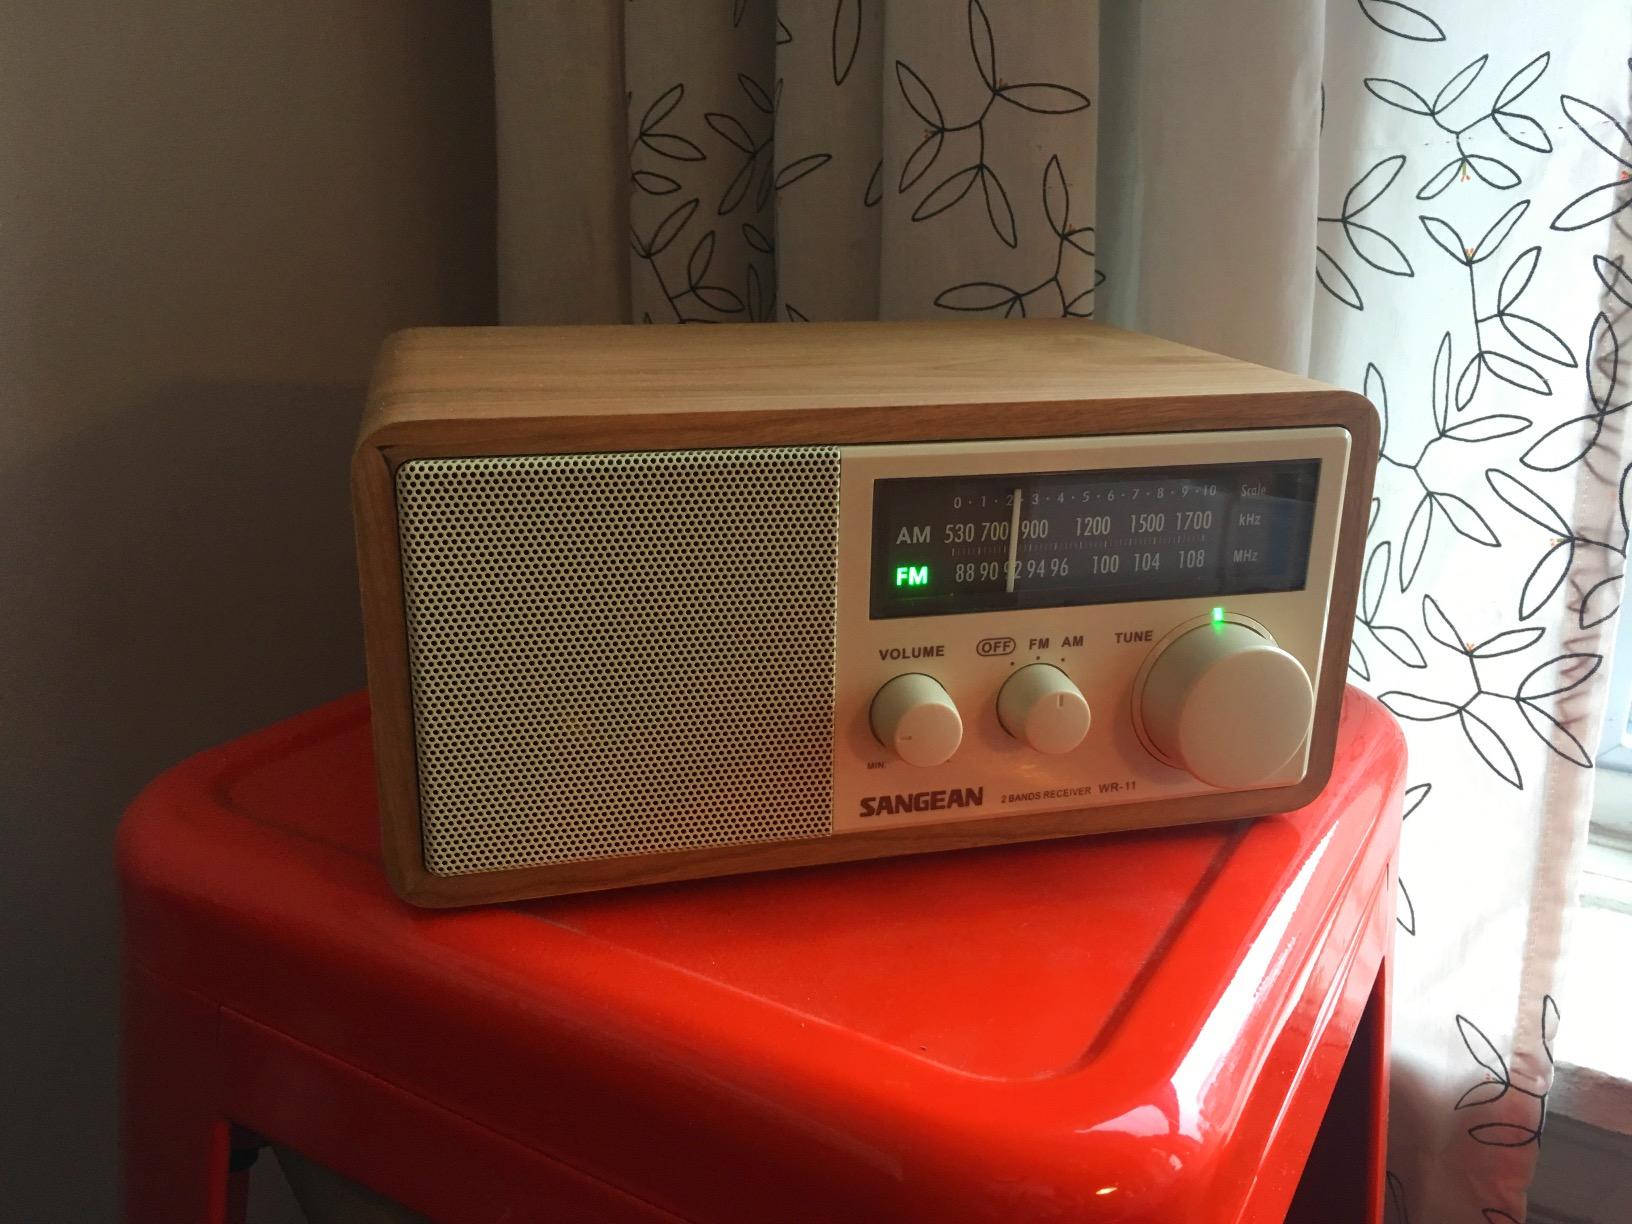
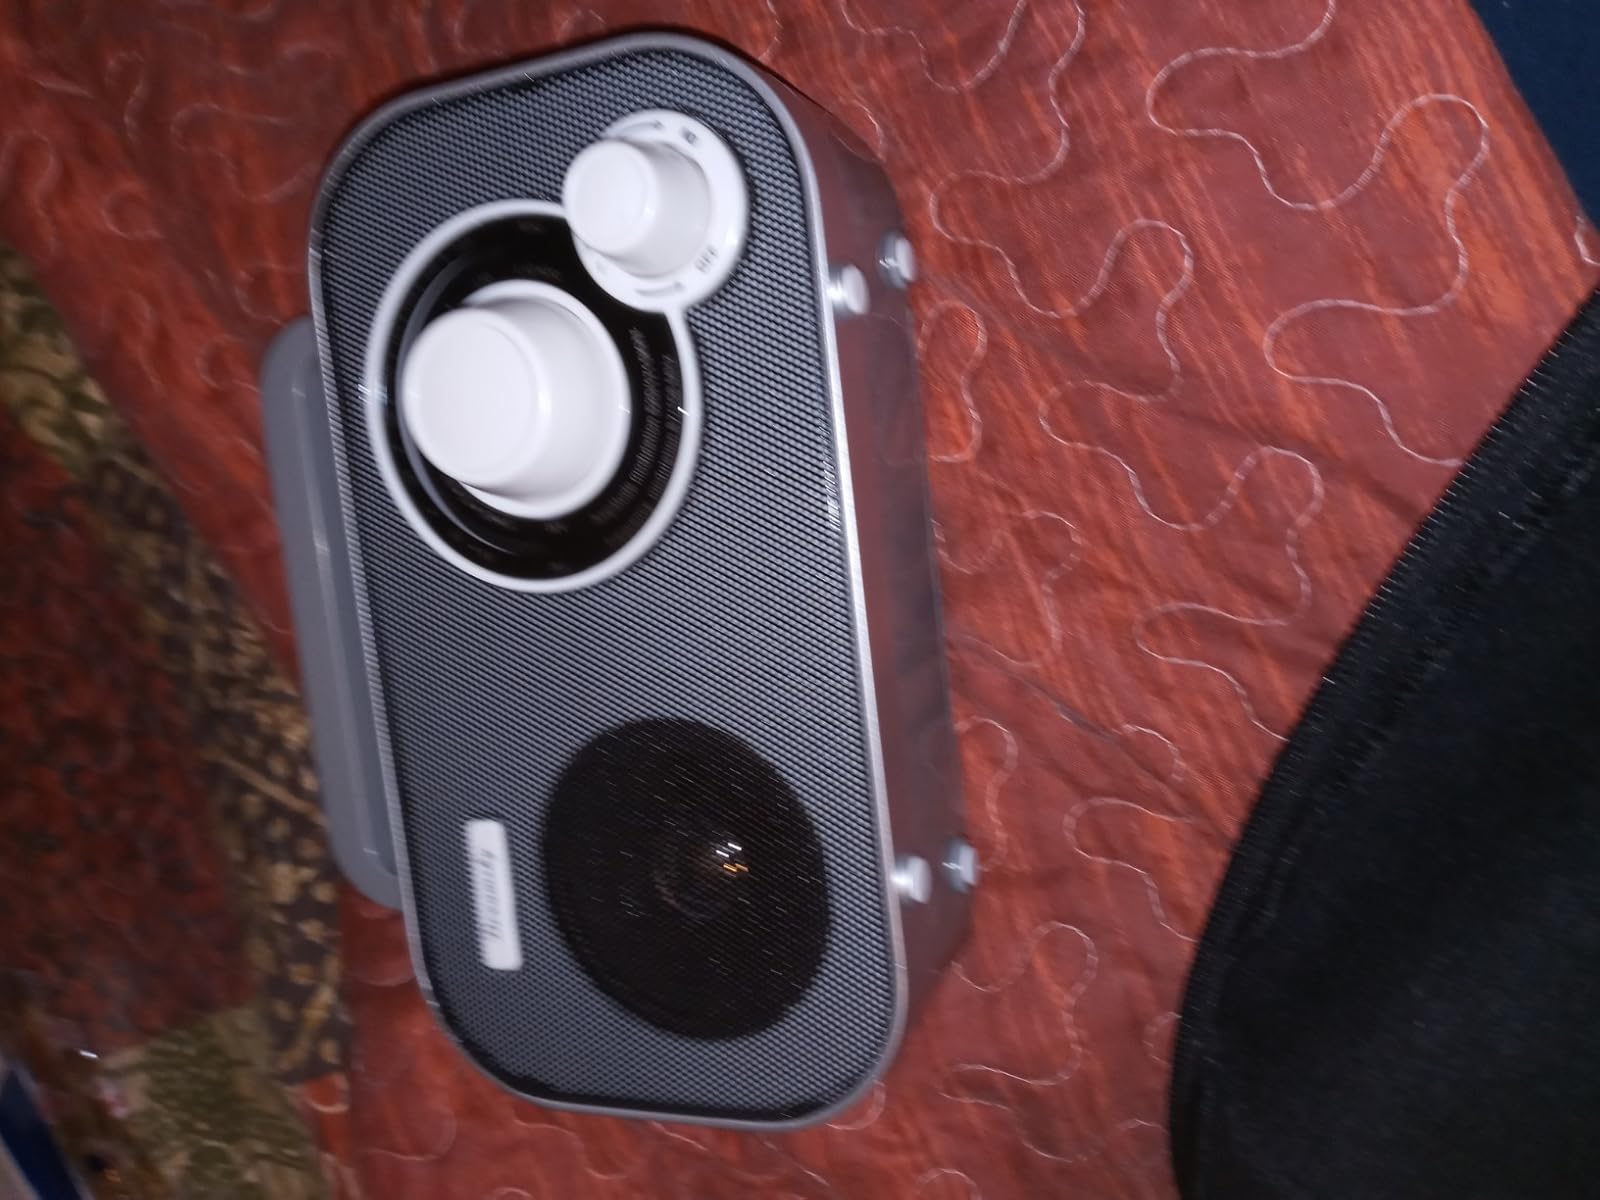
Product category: radio
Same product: no